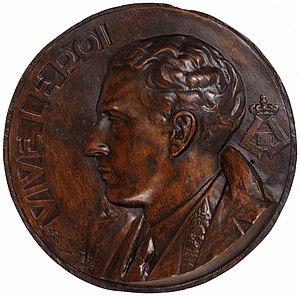
Léopold III est le quatrième roi des Belges ; il a régné du 23 février 1934 au 16 juillet 1951. Il était le fils d’Albert Iᵉʳ et d’Élisabeth en Bavière. Léopold III a abdiqué au terme de la longue polémique et de la crise nationale suscitée par son comportement controversé lors de la Seconde Guerre mondiale.